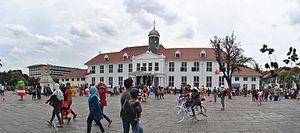
Jakarta Ouest est une des cinq kota qui forment Jakarta, la capitale de l'Indonésie. Sa population était de 2 278 825 habitants d'après le recensement national de 2010.